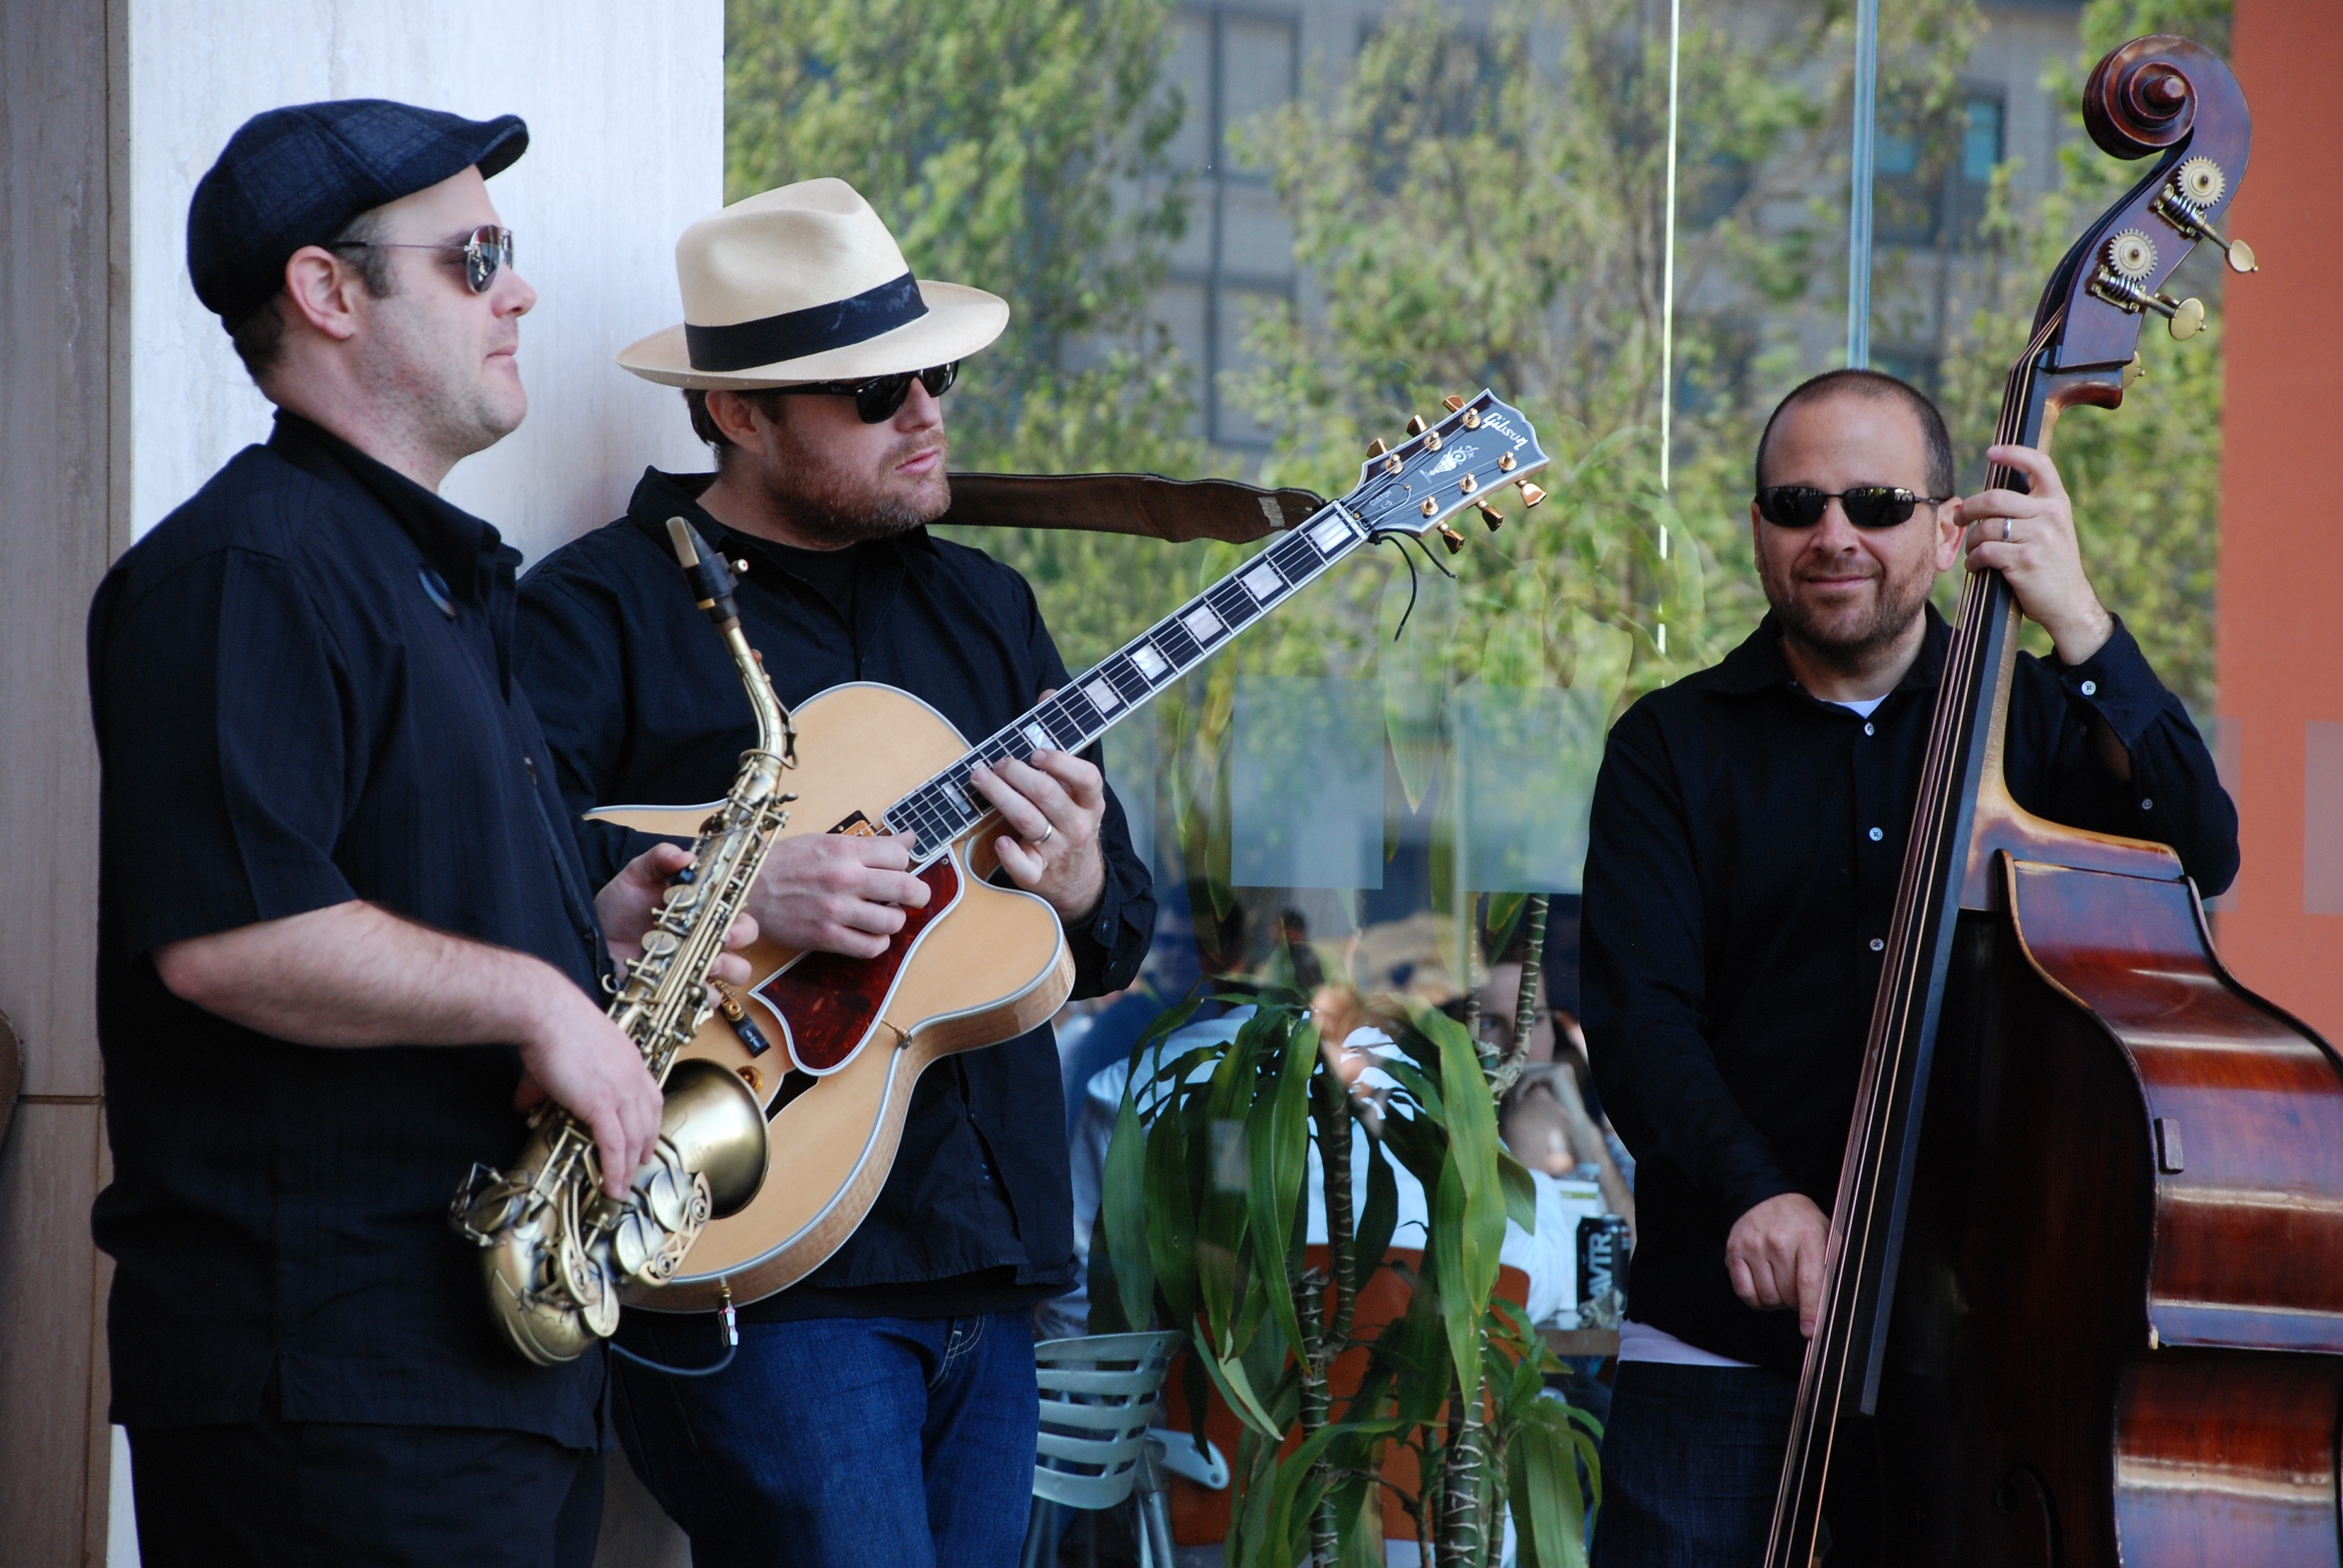
music, people, san francisco, musician, festival, jazz, singing, fiddle, bay area, social group, musical ensemble, sf jazz